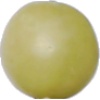
Label: Grape White 2